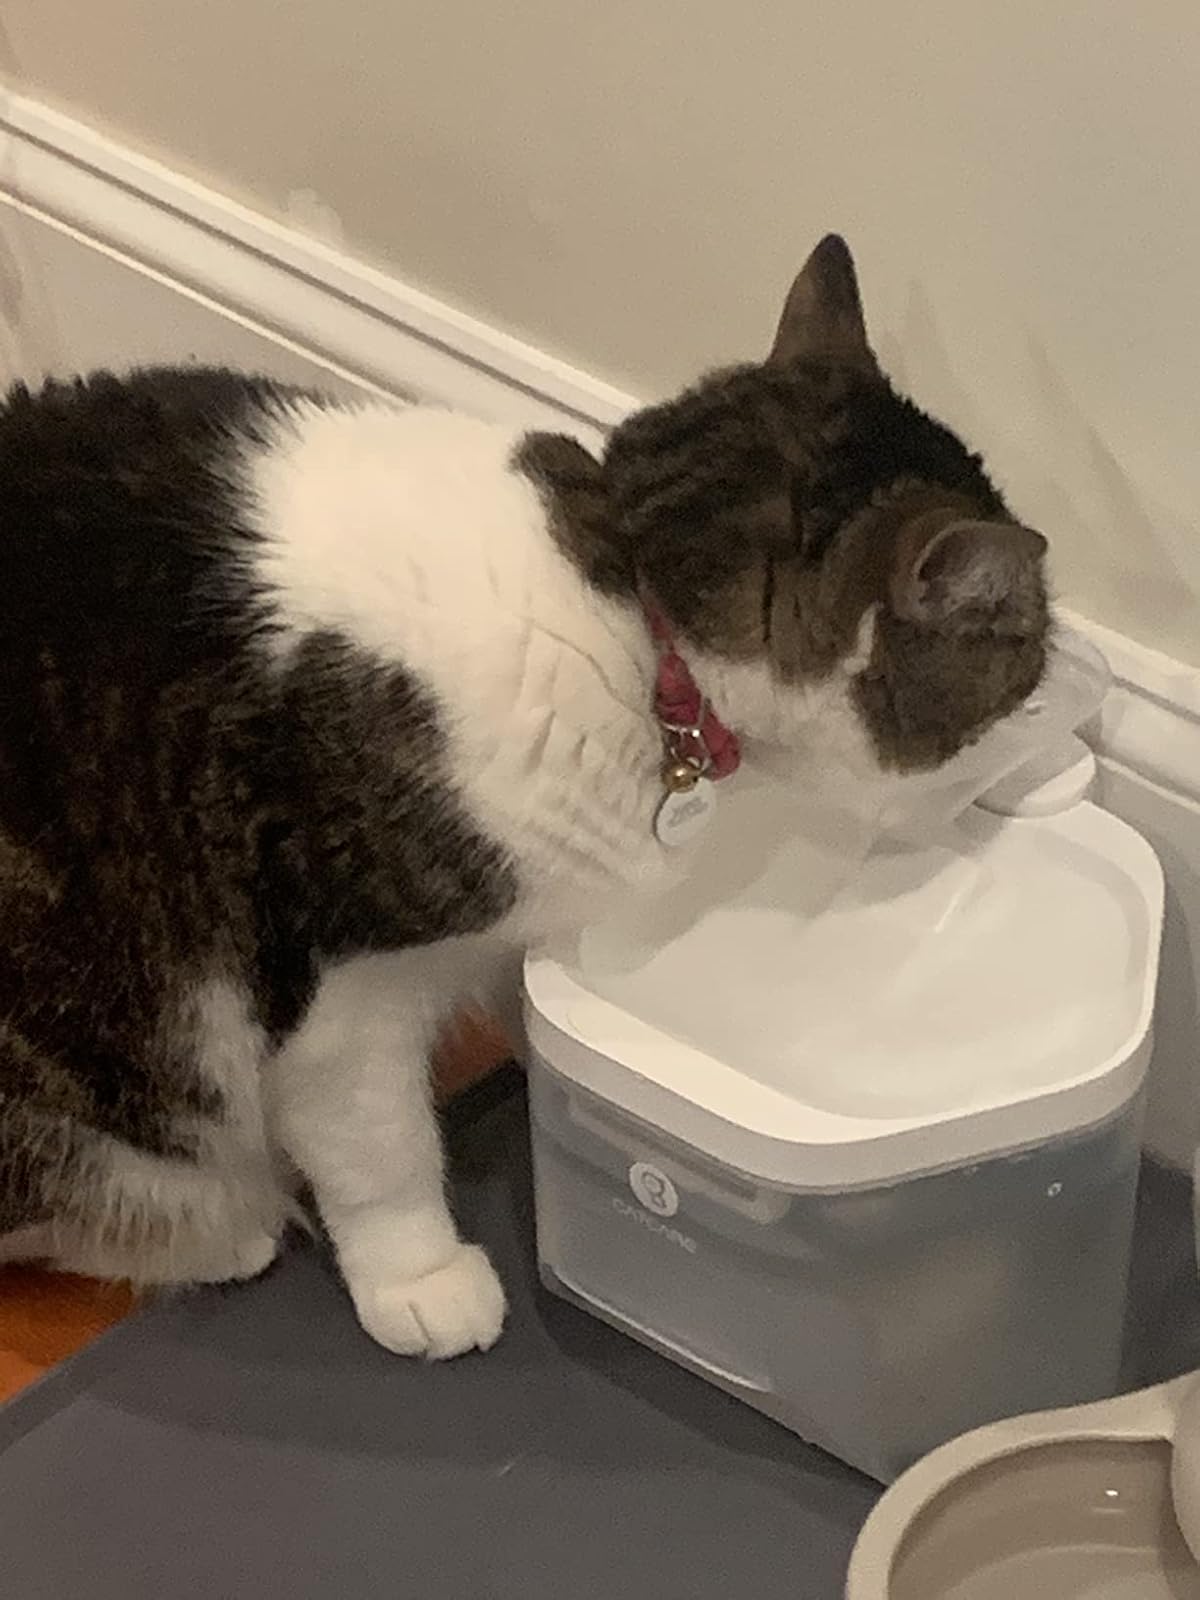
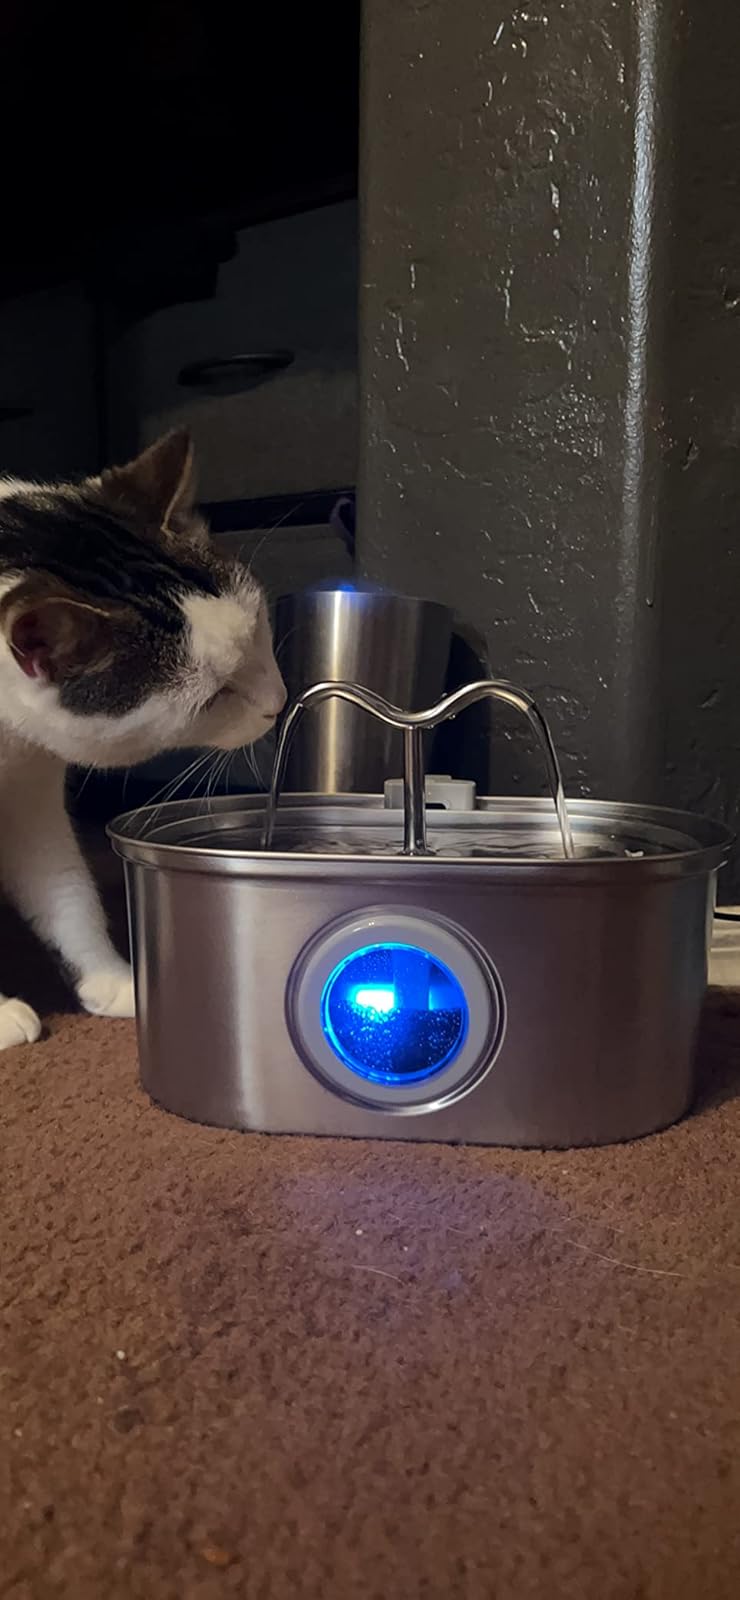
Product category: items_bowl
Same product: no